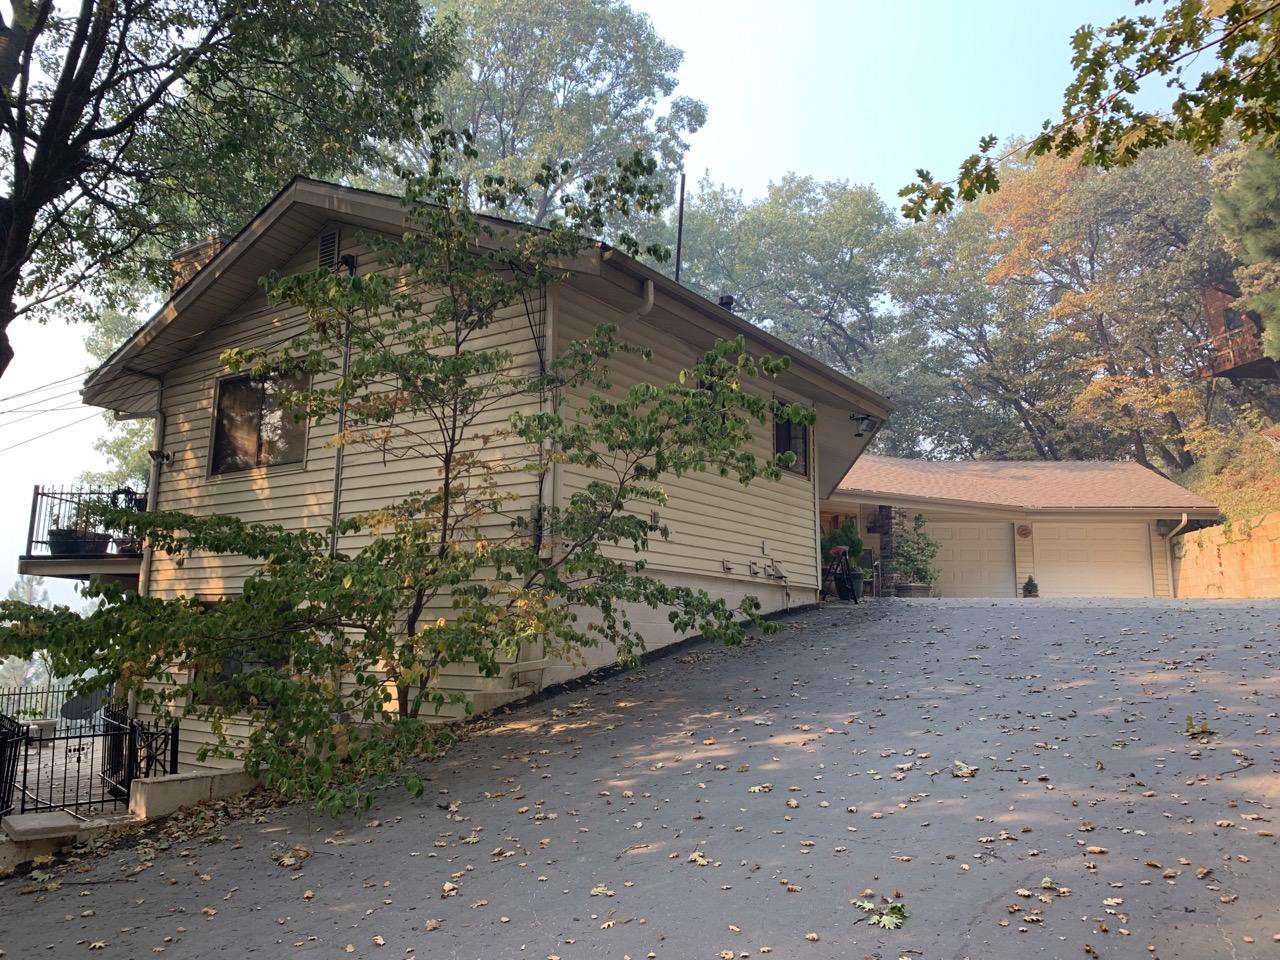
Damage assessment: no_damage